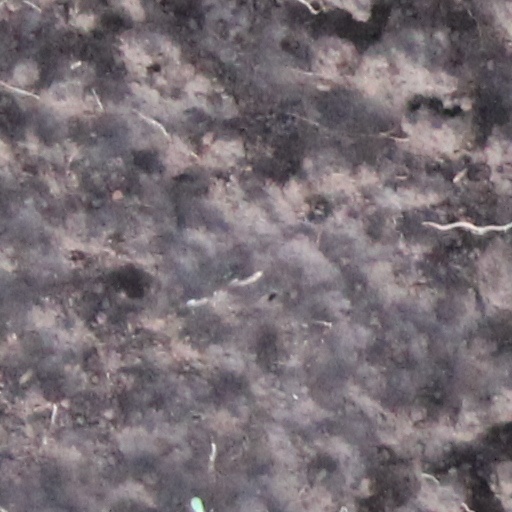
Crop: wheat